Lee Ji-sol

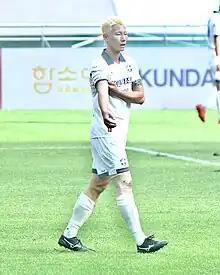
Lee in 2023

Lee Ji-sol (born 9 July 1999) is a South Korean footballer currently playing as a defender for Suwon FC.